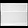
Label: Bag